Normanville, Eure

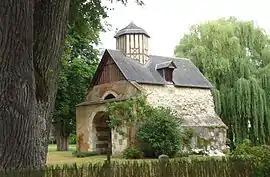
An outbuilding of the old chateau

Normanville is a commune in the Eure department in Normandy in northern France.